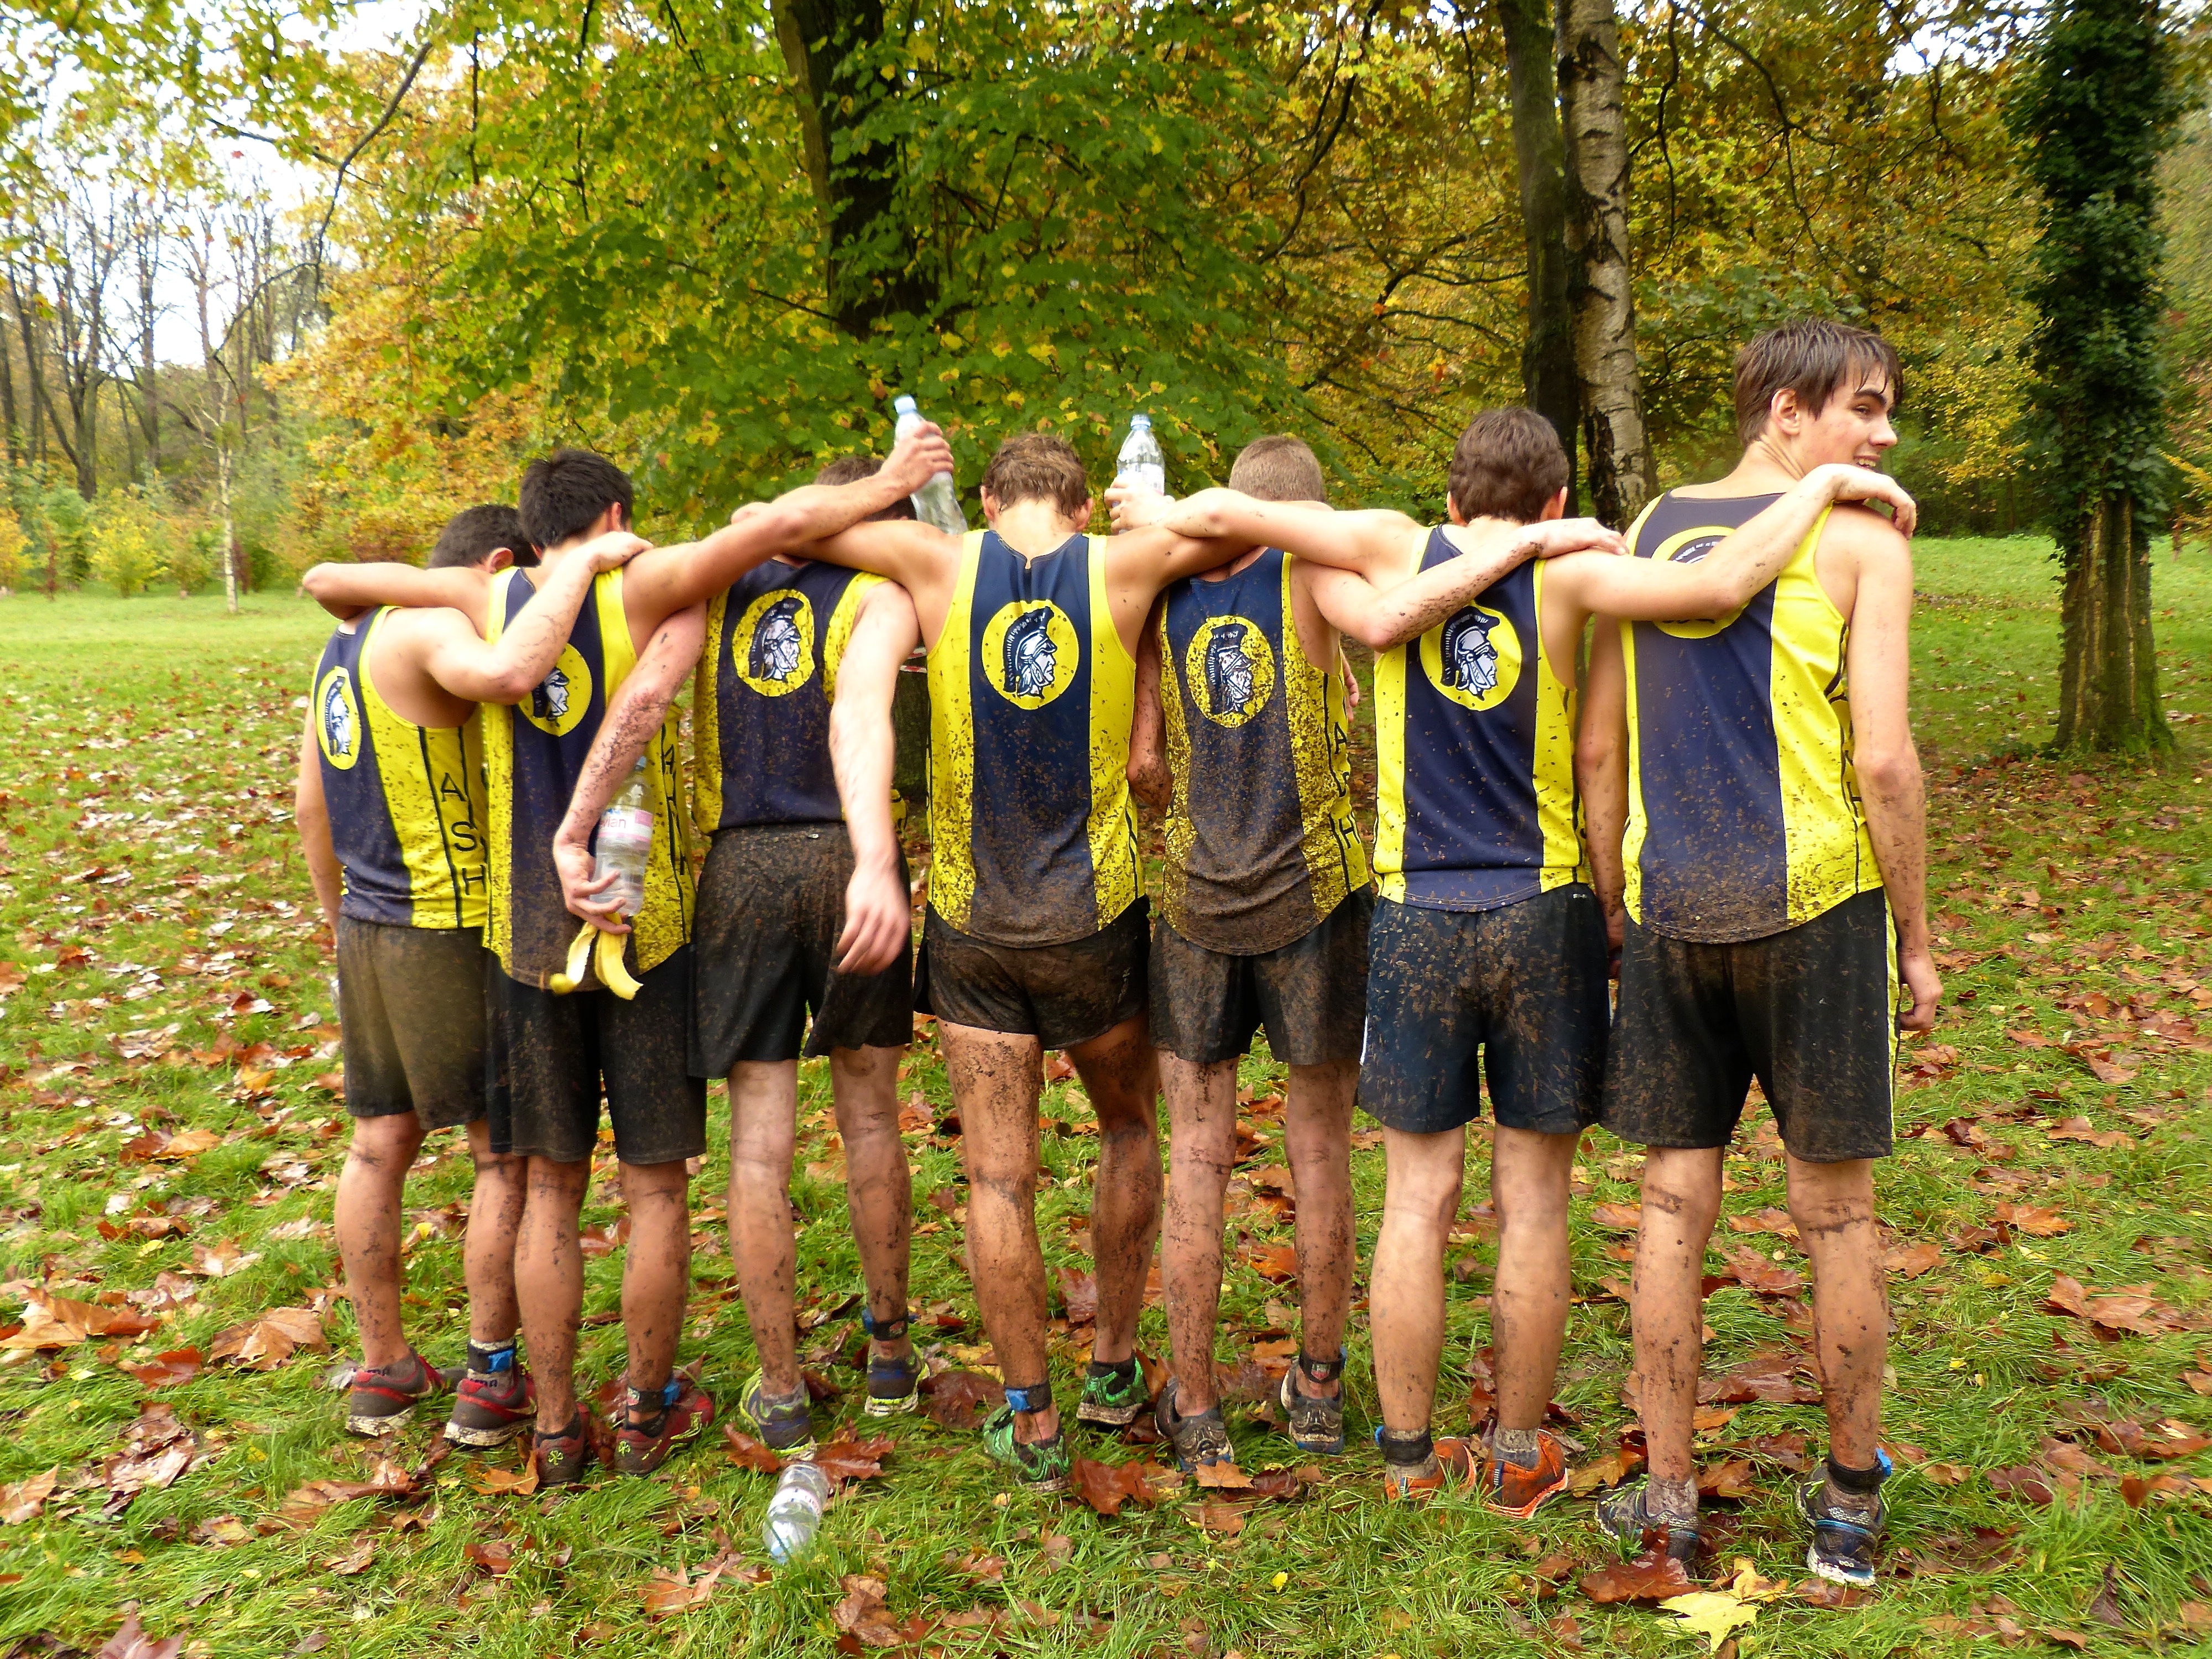
person, people, running, run, paris, country, france, high, cross, race, international, girls, cool image, team, sports, boys, school, runners, championship, endurance, i, junior, highschool, varsity, isst, tournament, xc, schools, parcdestcloud, physical exercise, human action, endurance sports, duathlon, cross country running